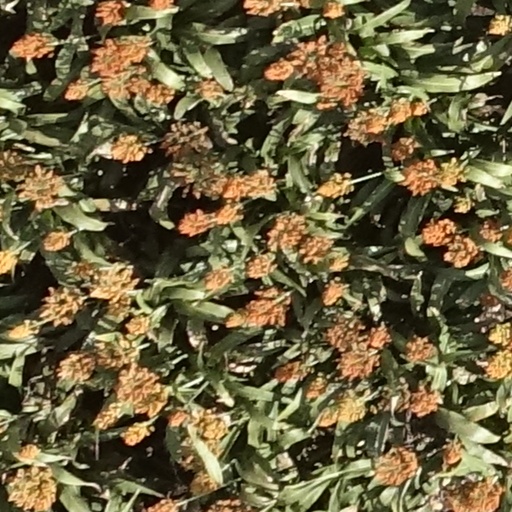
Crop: sorghum